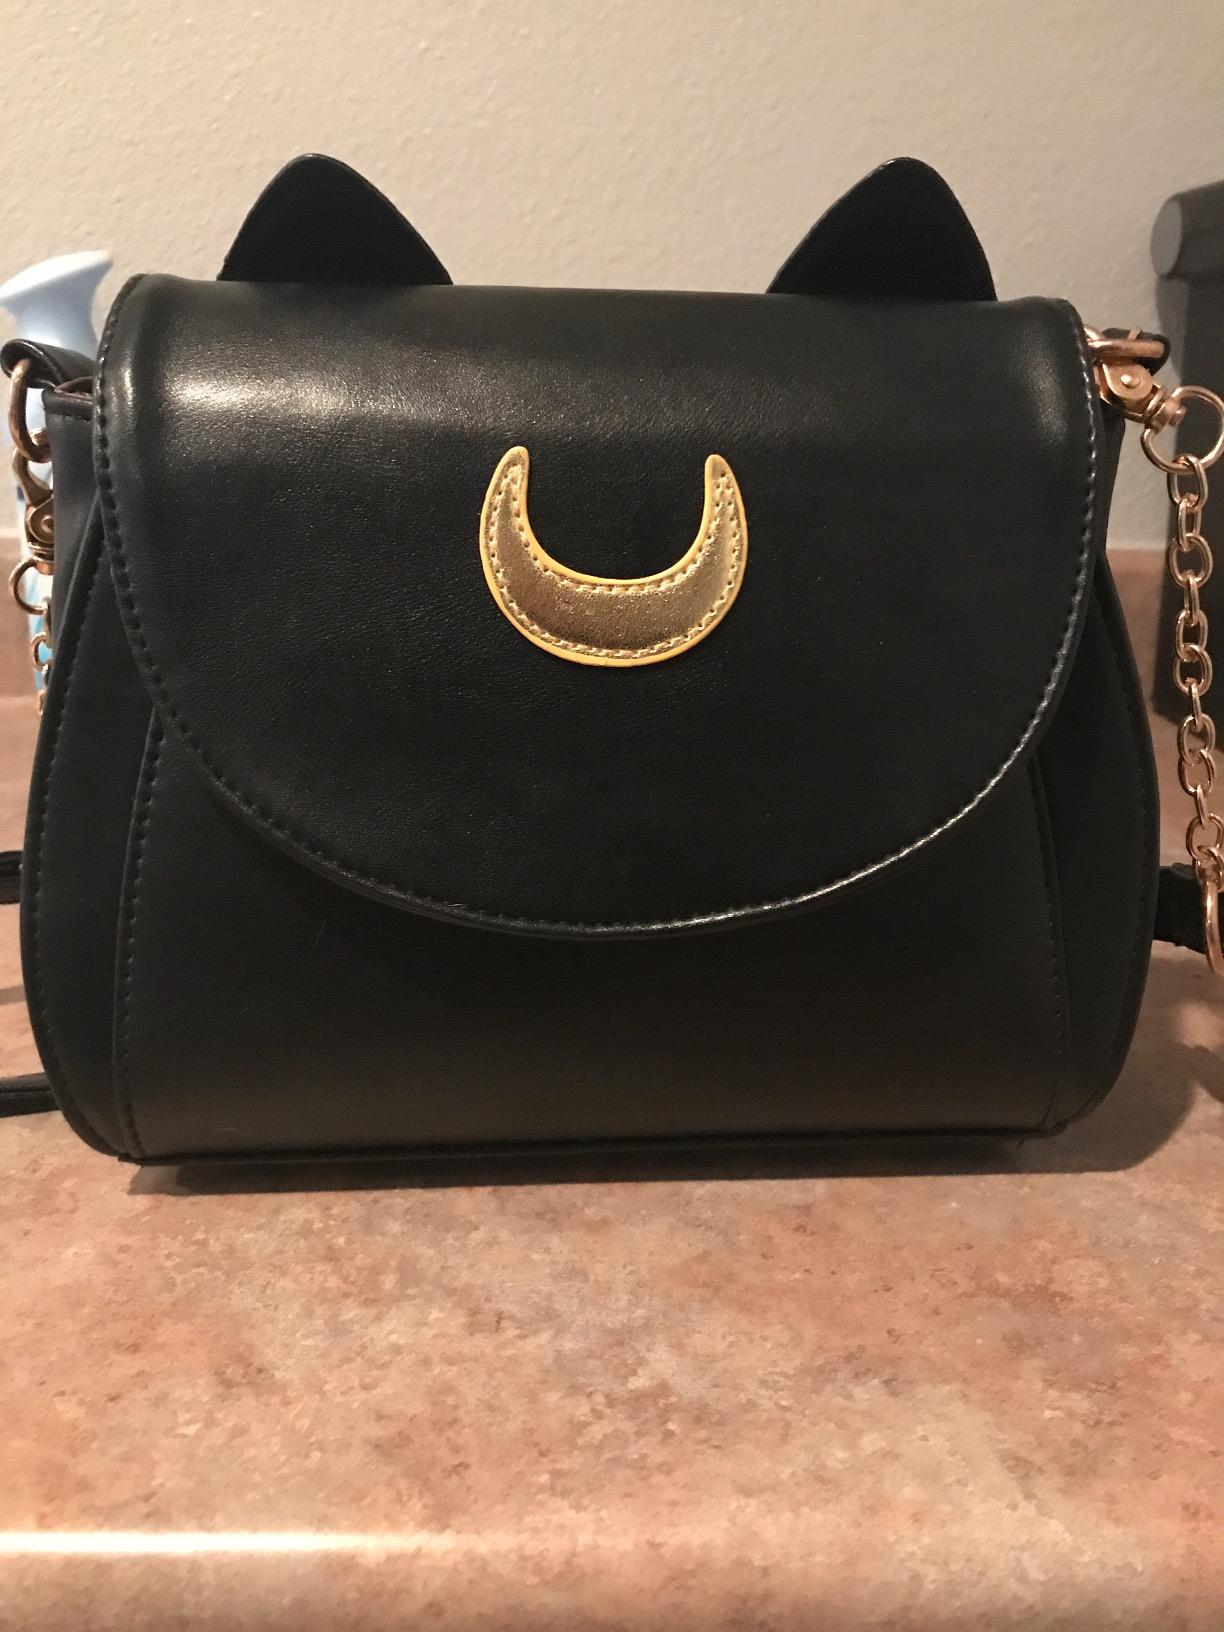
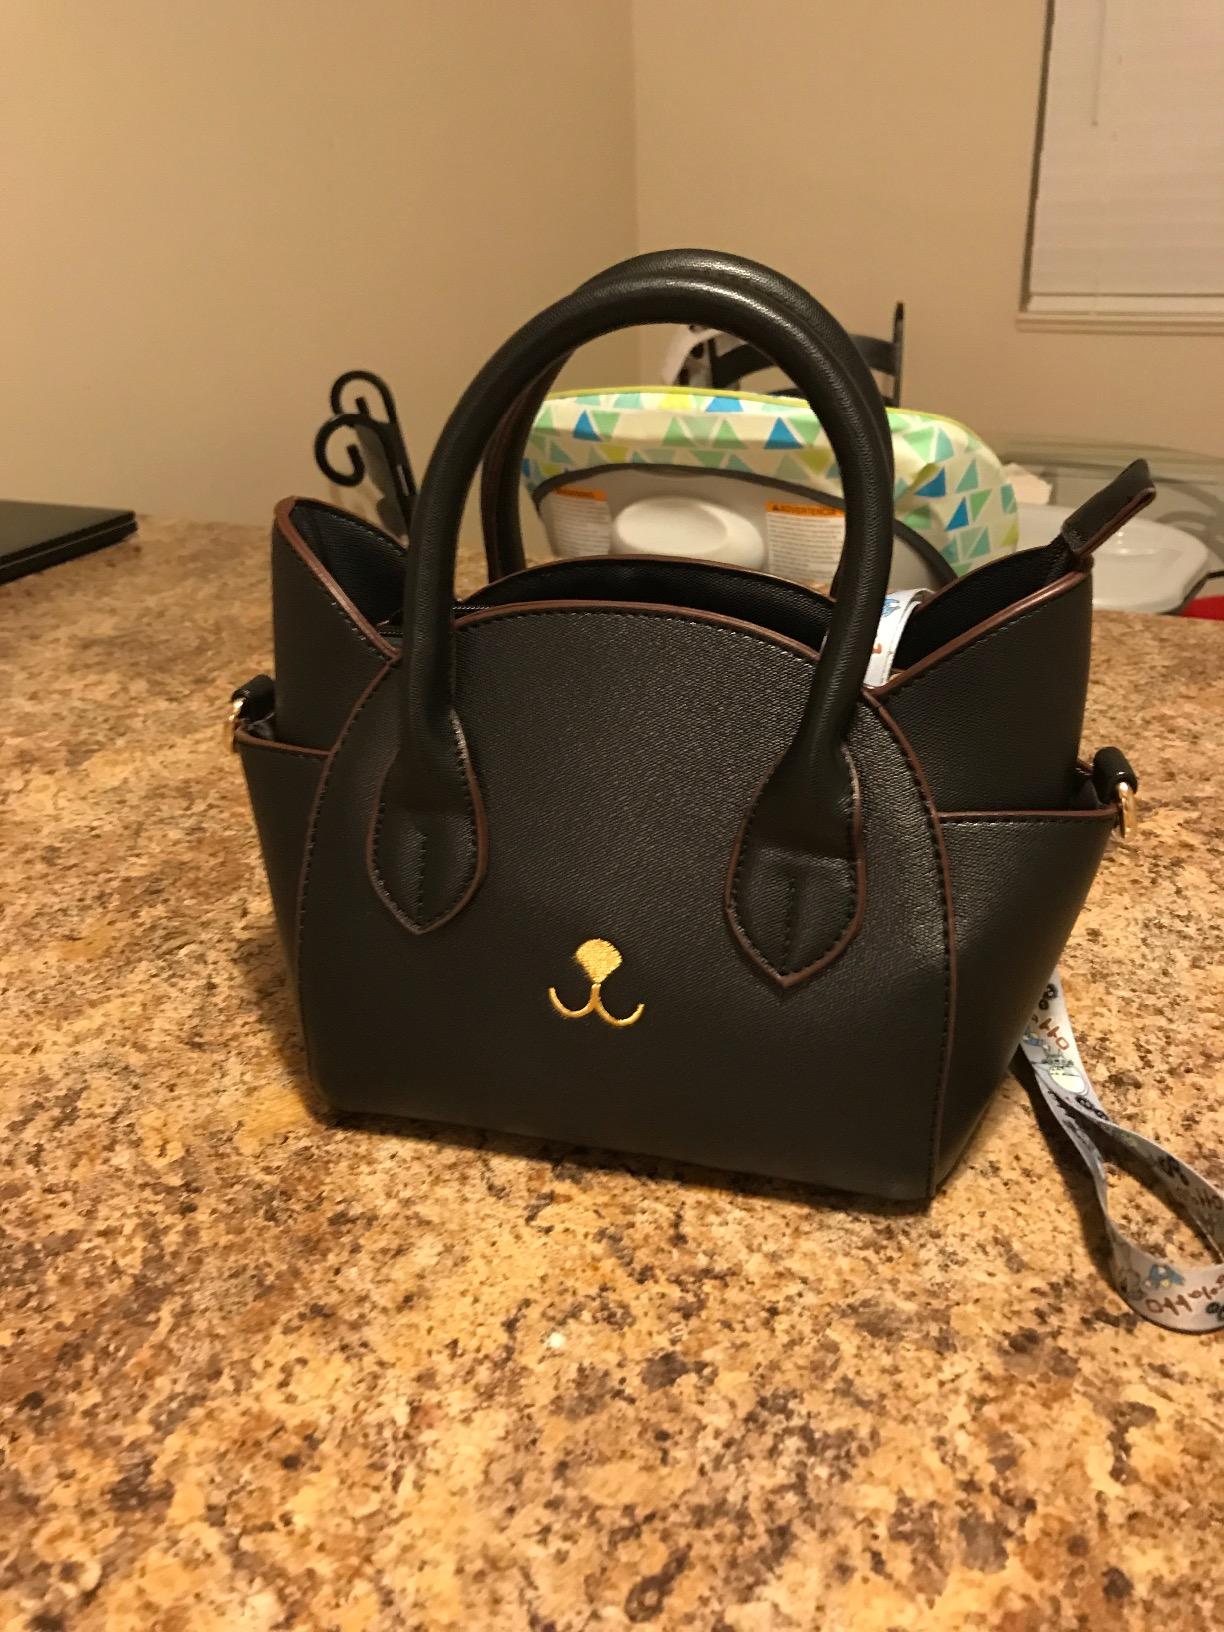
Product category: accessories_handbag
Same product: no